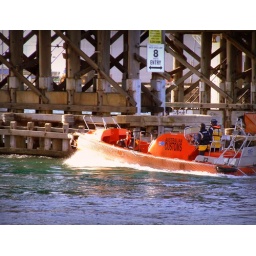
52 Locations - Week 5. An Australian Customs boat about to pass under the old bridge - Fremantle, Western Australia.